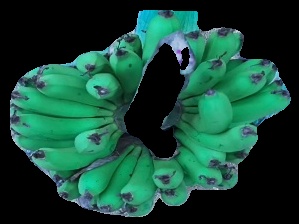
Variety: pachbale
Grade: grade2